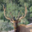
Label: deer